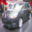
Label: automobile